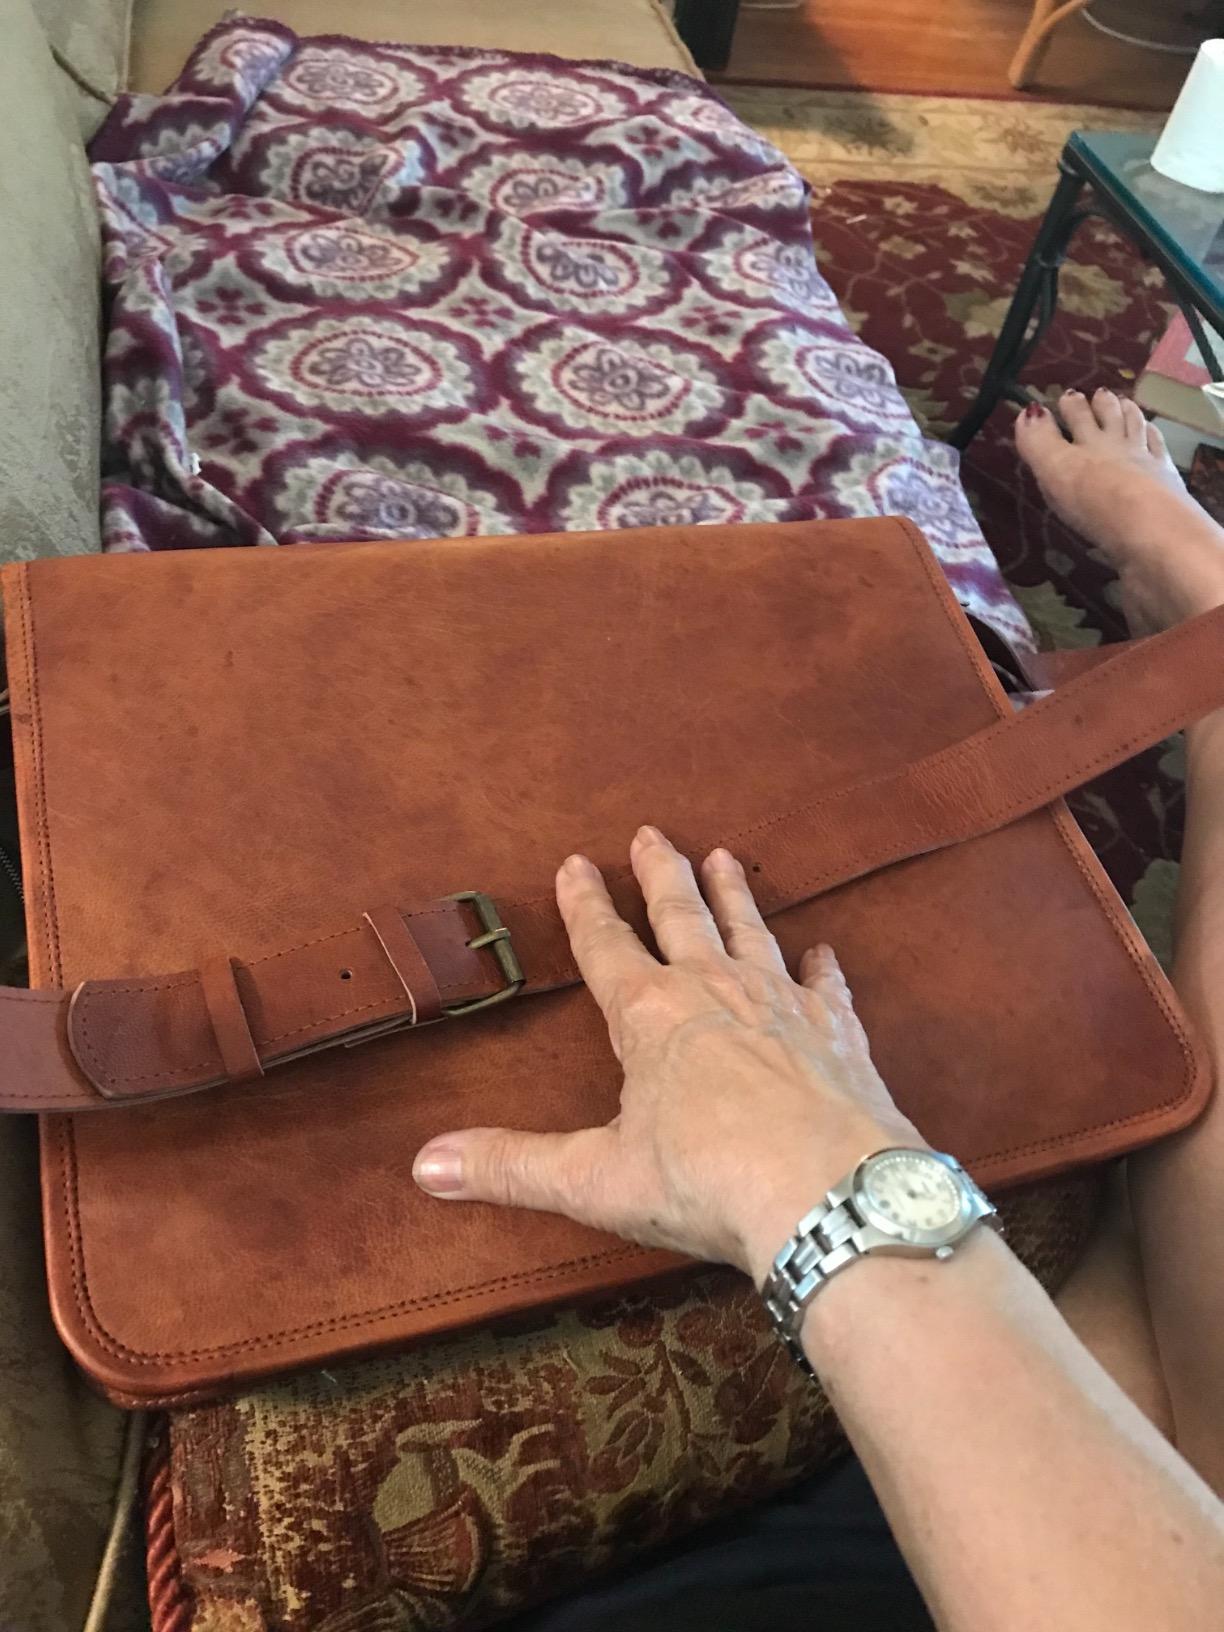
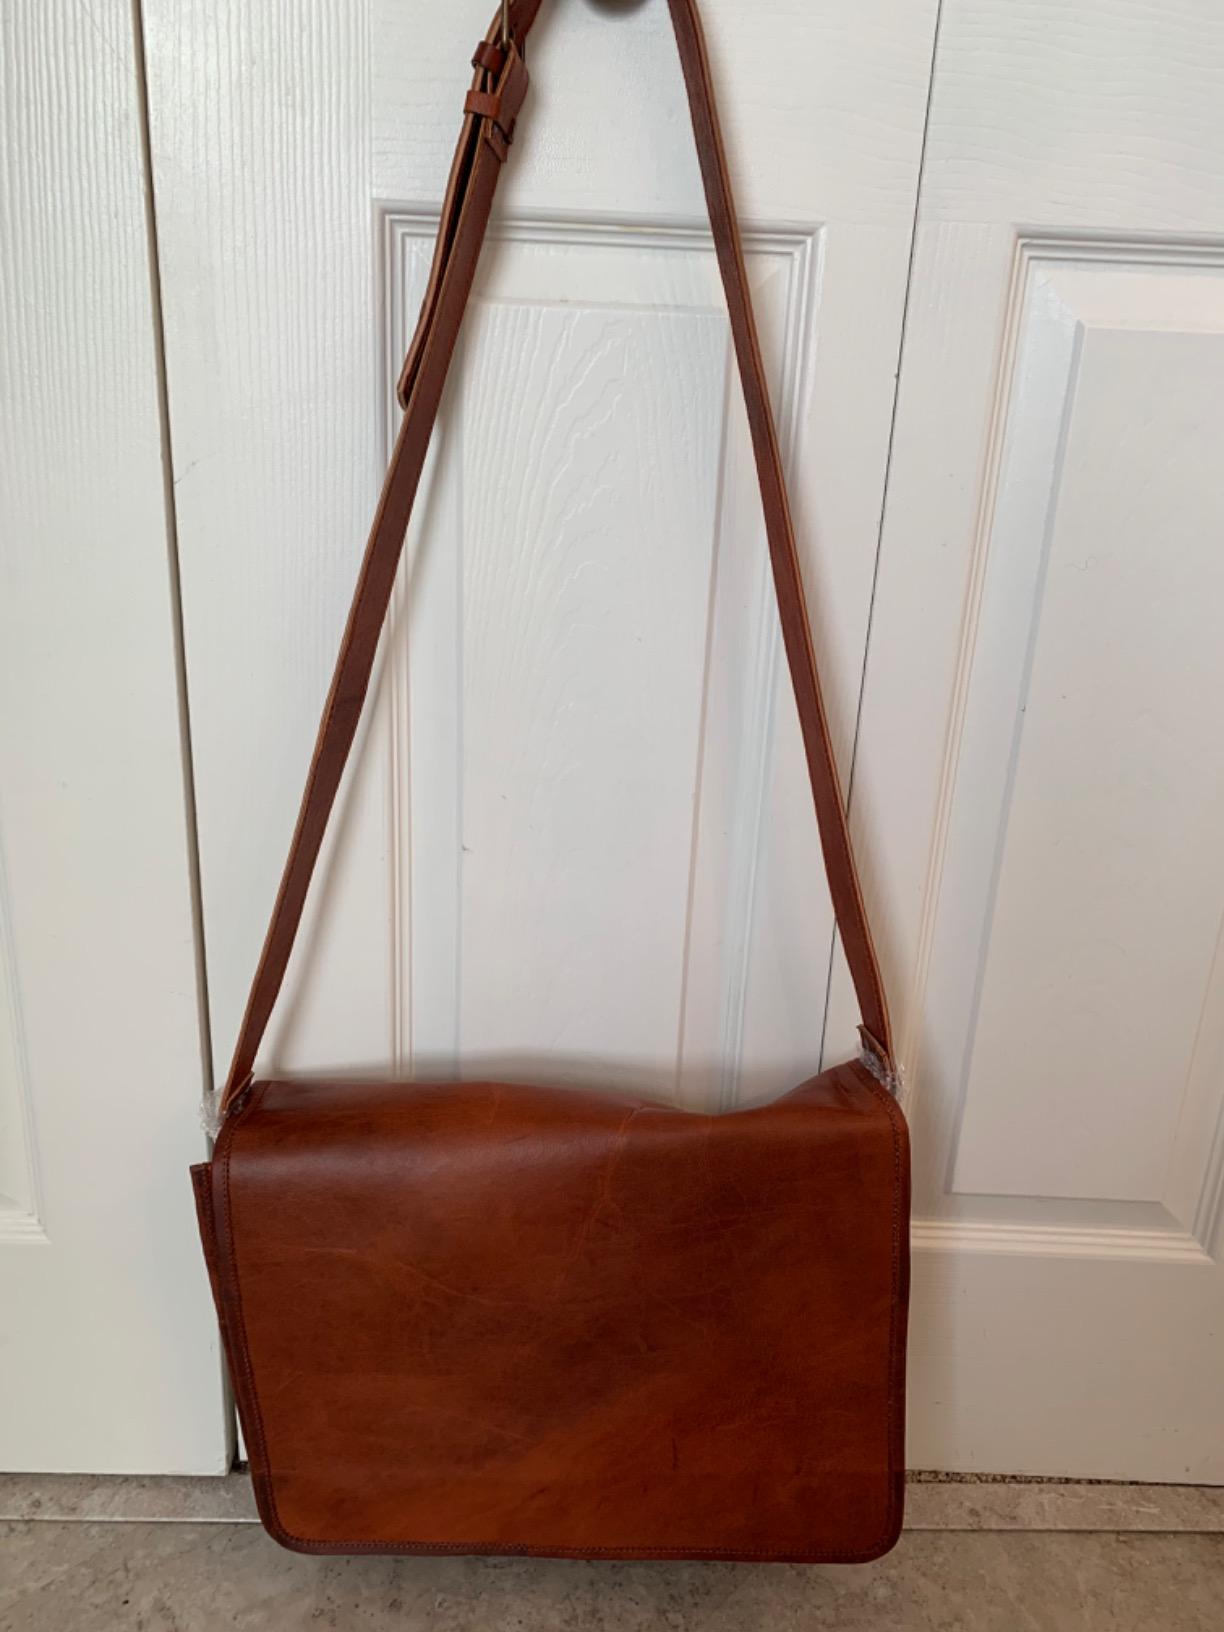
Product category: bag
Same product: yes